1994 Slick 50 300

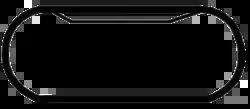
The layout of New Hampshire International Speedway, the venue where the race was held.

New Hampshire International Speedway is a 1.058-mile (1.703 km) oval speedway located in Loudon, New Hampshire which has hosted NASCAR racing annually since the early 1990s, as well as an IndyCar weekend and the oldest motorcycle race in North America, the Loudon Classic. Nicknamed "The Magic Mile", the speedway is often converted into a 1.6-mile (2.6 km) road course, which includes much of the oval. The track was originally the site of Bryar Motorsports Park before being purchased and redeveloped by Bob Bahre. The track is currently one of eight major NASCAR tracks owned and operated by Speedway Motorsports.